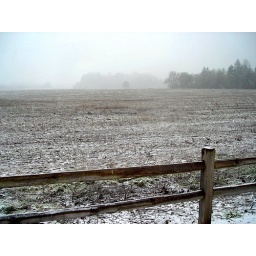
Lone tree in a snow field